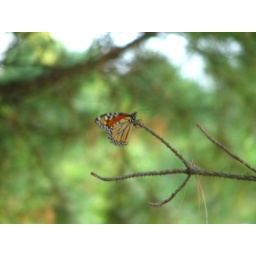
Monarch butterfly on a pine bough on Pinnacle Prairie west of World Peace Wetland Prairie in Fayetteville, Arkansas. Image 1655.